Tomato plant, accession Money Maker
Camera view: vertical (180 deg); turntable rotation: 0 degrees
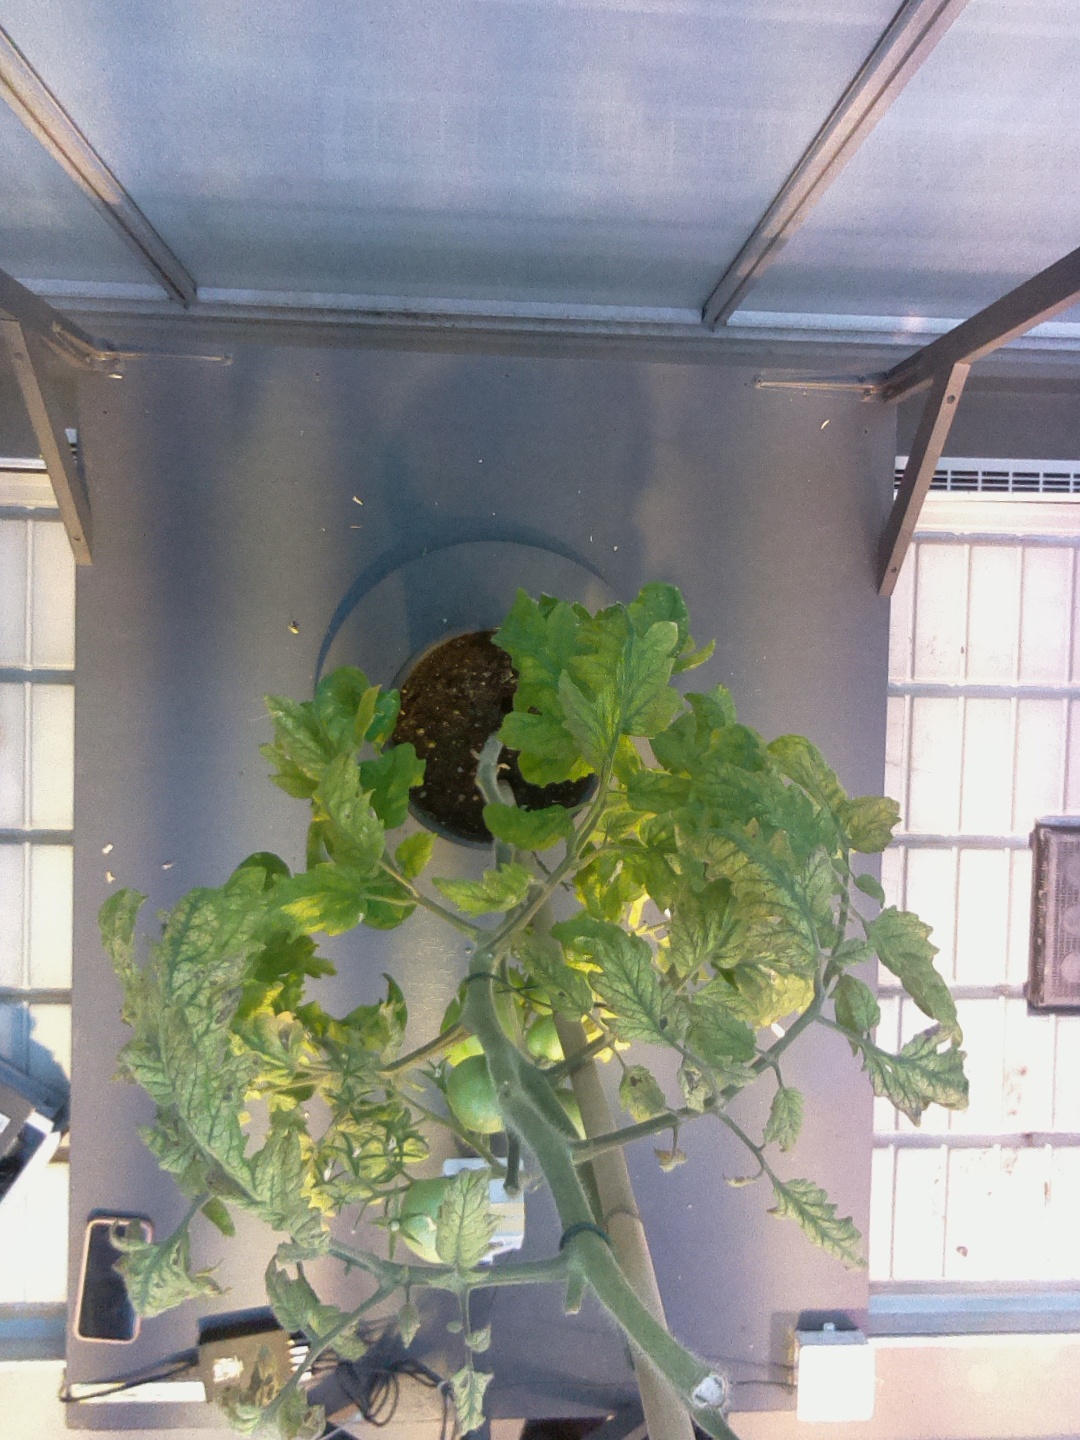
BBCH growth stage 79: 90% -100% of final fruit size